Fairchild Hiller FH-1100

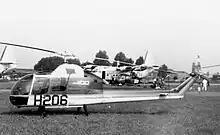
An FH-1100 on display at the Paris Air Show 1967

Hiller's submission was internally designated as the "Model 1100". All of the submissions were evaluated by a United States Navy team, which recommended the Model 1100 and led to it being selected as one of three winners of the design competition by the Army in May 1961. Accordingly, the Army officially designated the Model 1100 as the "Hiller YOH-5". During November 1961, detailed design work on the YOH-5 commenced.